Mosasaurus

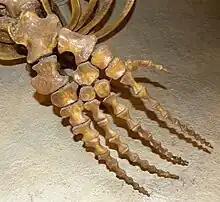
Reconstruction of an "M. hoffmannii" forelimb

"Mosasaurus" swam using its tail. The swimming style was likely sub-carangiform, which is exemplified today by mackerels. Its elongated paddle-like limbs functioned as hydrofoils for maneuvering the animal. The paddles' steering function was enabled by large muscle attachments from the outwards-facing side of the humerus to the radius and ulna and modified joints allowed an enhanced ability of rotating the flippers. The powerful forces resulting from utilization of the paddles may have sometimes resulted in bone damage, as evidenced by a "M. hoffmannii" ilium with significant separation of the bone's head from the rest of the bone likely caused by frequent shearing forces at the articulation joint.